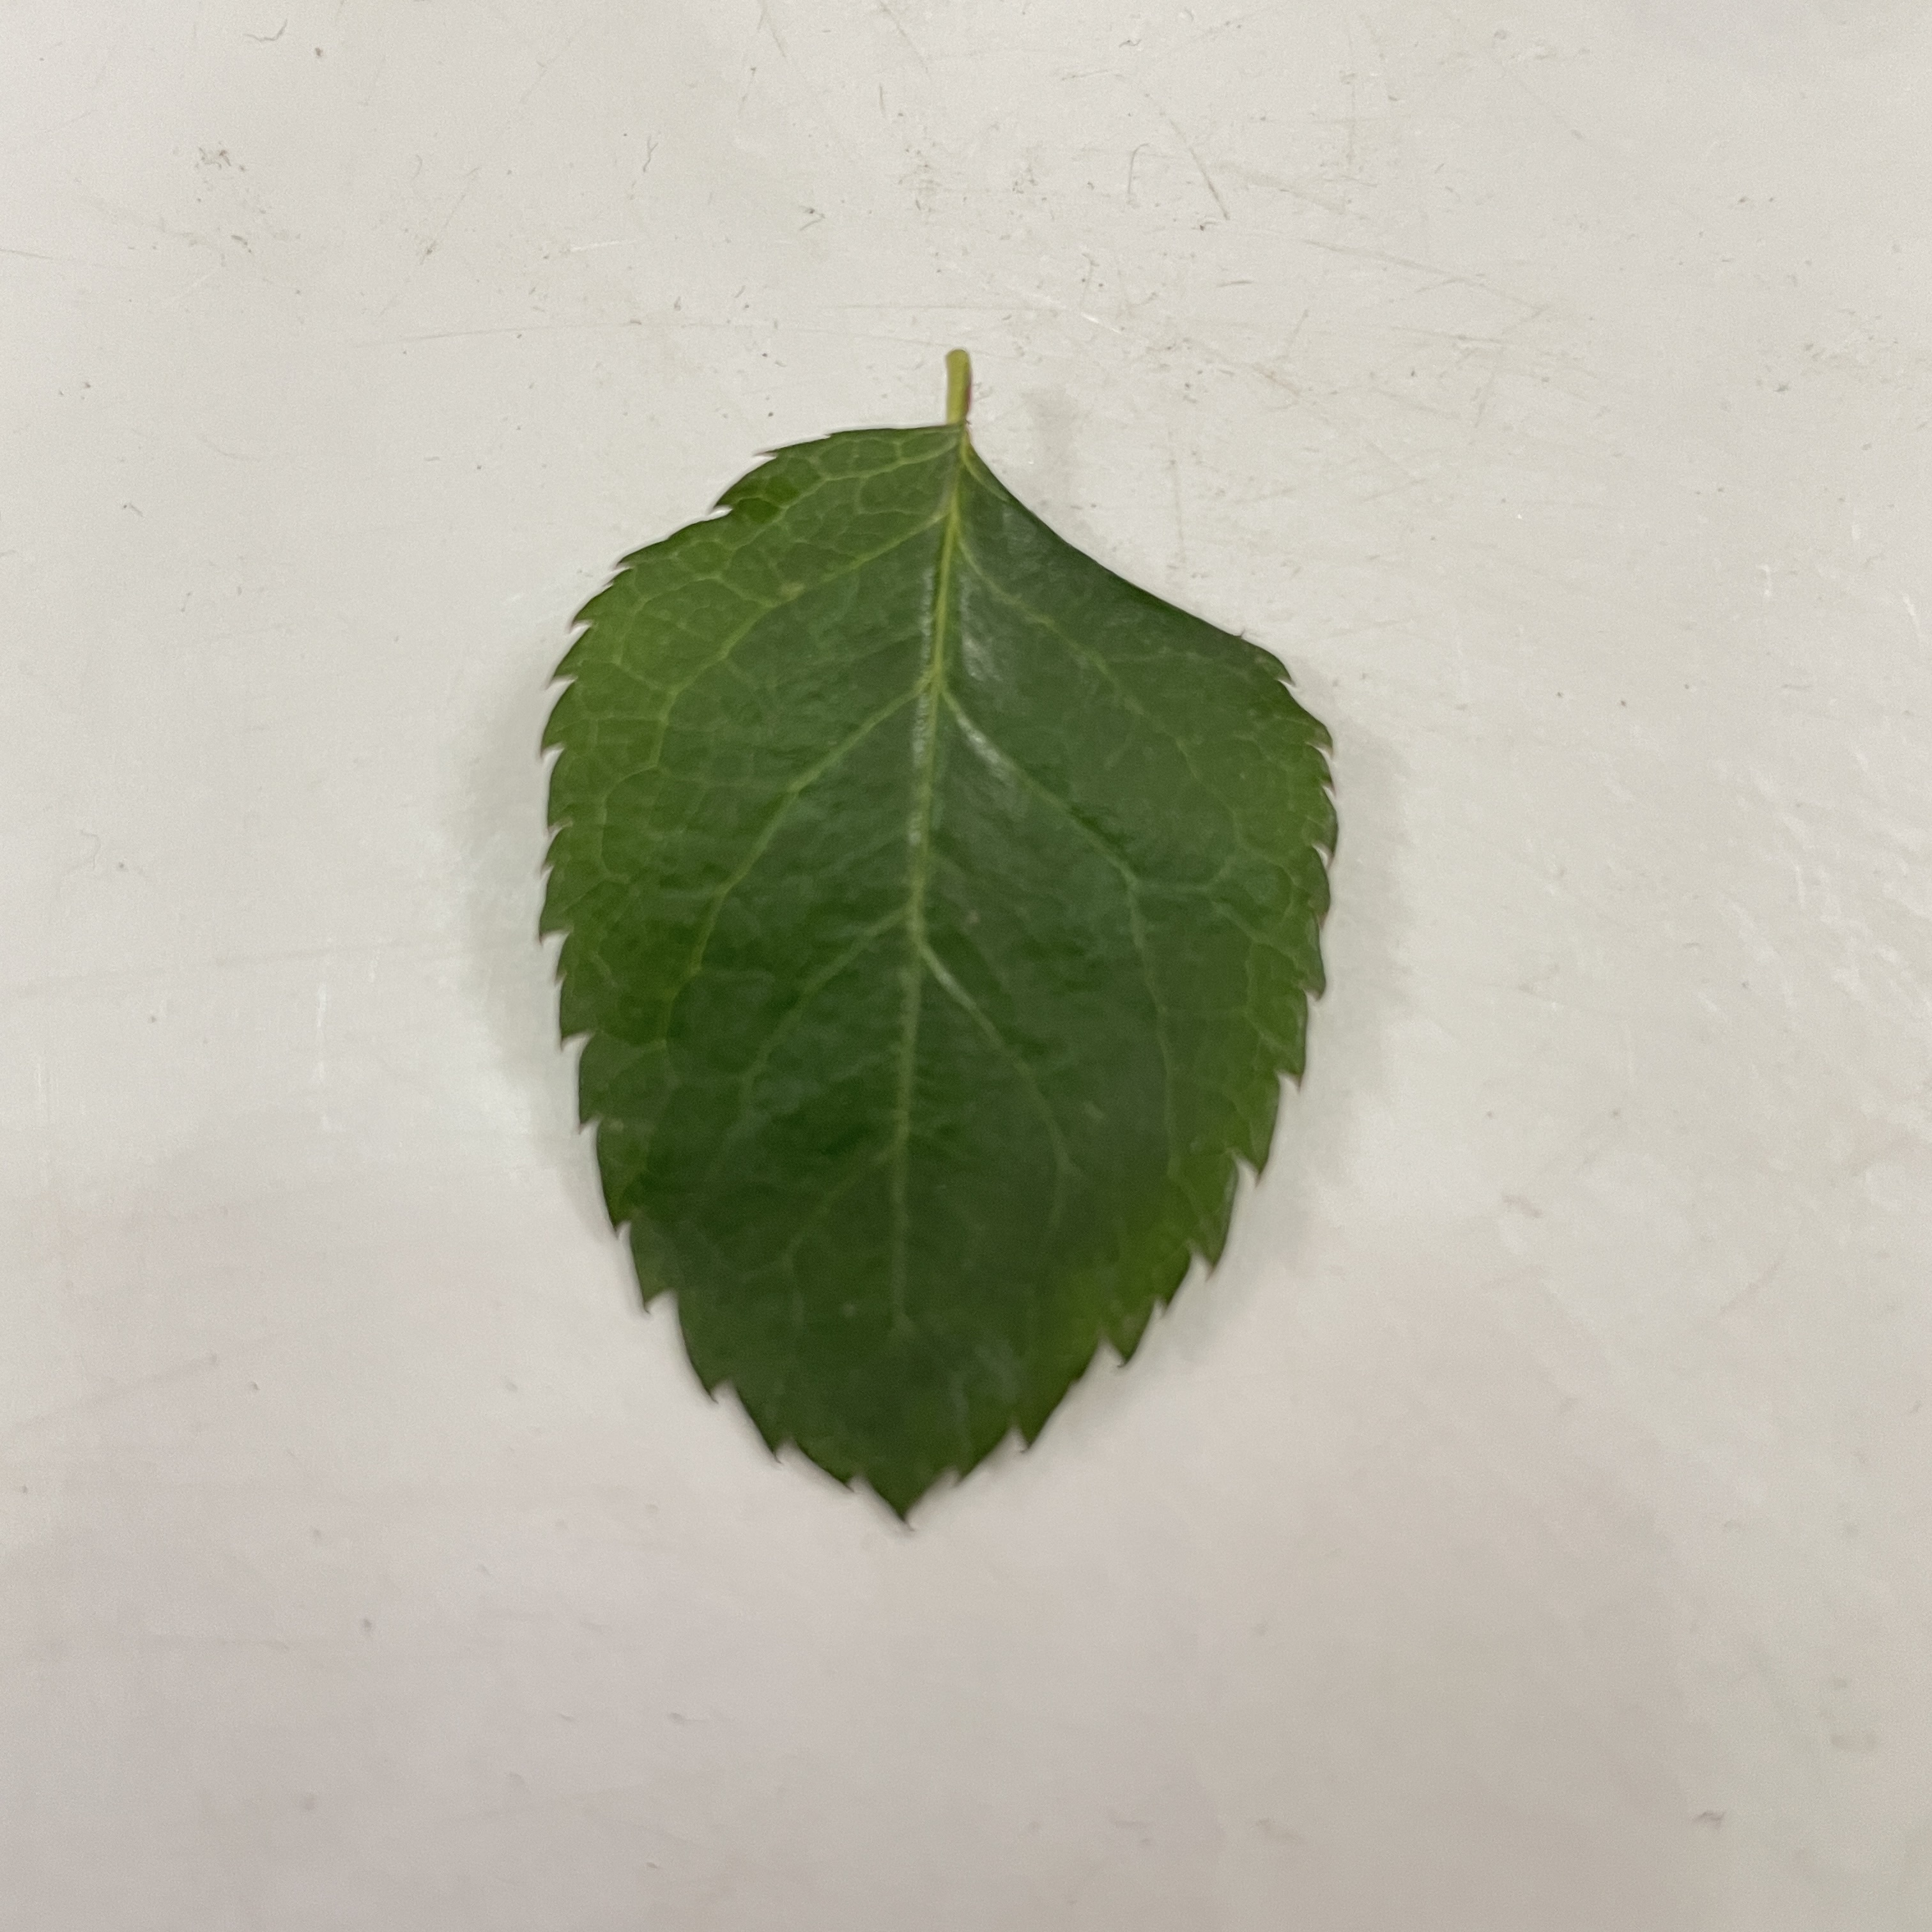
Label: Healthy Leaf